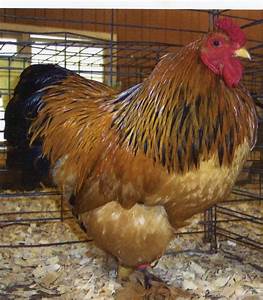
Label: chicken